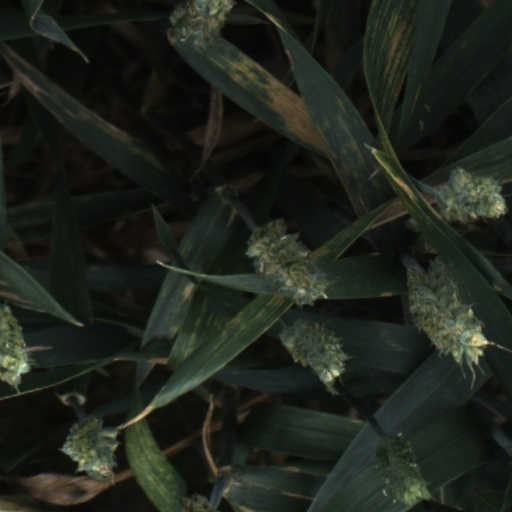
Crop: wheat